Renegades (One Ok Rock song)

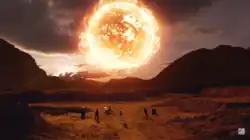
One Ok Rock performing the song in front of a massive artificial sun within a mountainous region.

The music video for "Renegades" was released alongside the single on 16 April 2021, and was directed by Toshi Atsunori. The official video was released on the Fueled by Ramen YouTube channel, while a Japanese version of the video was released simultaneously on the band's official channel.